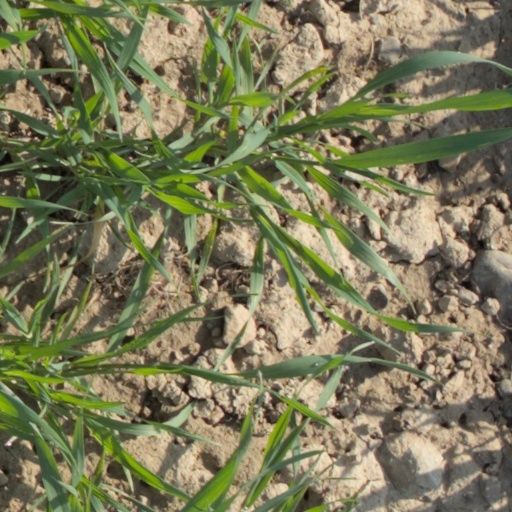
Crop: wheat